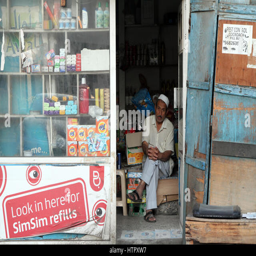
a shopkeeper stares out the door into the street